Donna Lynne Champlin

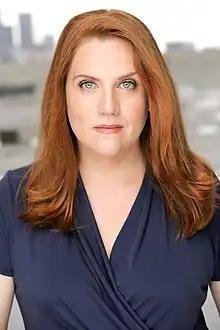
Champlin in 2018

Donna Lynne Champlin (born January 21, 1971) is an American actress, dancer and singer from New York City. She is best known for playing Paula Proctor on The CW comedy-drama series "Crazy Ex-Girlfriend".